Scotia Square

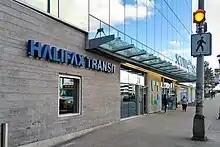
Passenger waiting room at Scotia Square Terminal

Scotia Square consists of a shopping mall, two hotels, and a number of office and apartment towers connected to each other and to other buildings by pedways and tunnels. In the centre of the complex is Scotia Square Mall and a large food court servicing the adjoining office buildings. The complex is adjacent to the Cogswell Interchange, and it fronts on Duke Street to the south, Barrington Street to the east, and Albemarle Street (formerly Market Street) to the west.